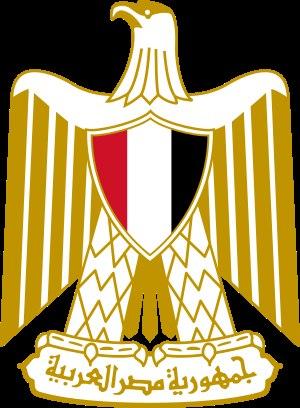
La Constitution égyptienne de 1971 est la loi fondamentale de l'Égypte de 1971 à 2012. Adoptée le 11 septembre 1971 après un référendum, elle a été amendée à plusieurs reprises. Elle garantit notamment l'indépendance du système judiciaire, l'égalité des chances pour tous les citoyens, la propriété privée et le multipartisme.